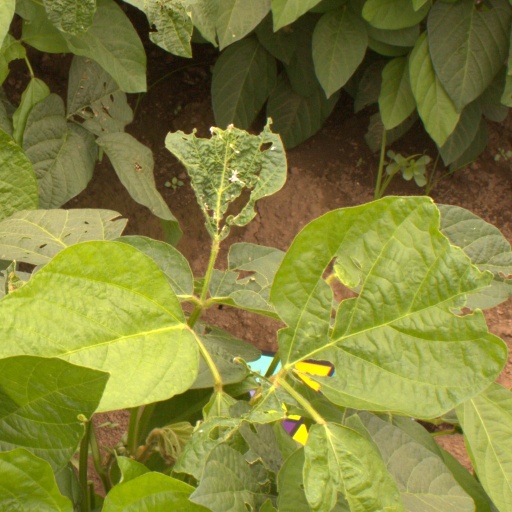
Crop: soybean